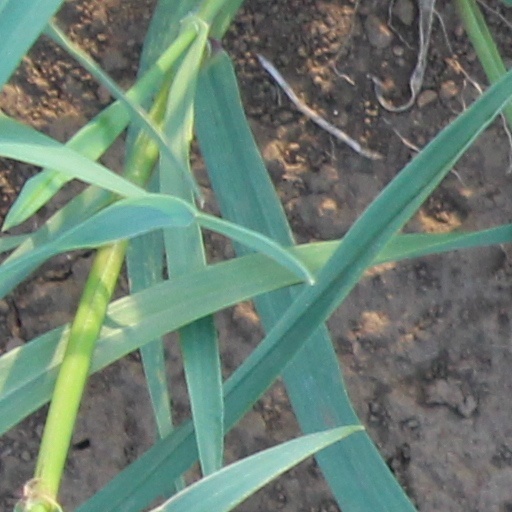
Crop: wheat